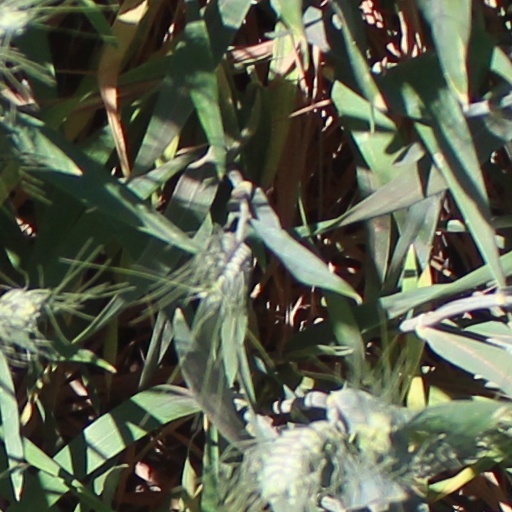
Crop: wheat